Vetëvendosje

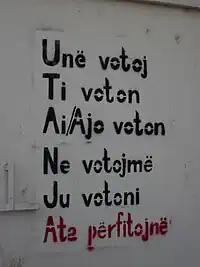
"I vote, you vote, he/she votes, we vote, you vote, they benefit" graffiti in Pristina in 2007, calling for citizens to boycott the upcoming elections

Criticizing UNMIK would become a central theme of Vetëvendosje's activities in the following years leading up to Kosovo's independence. They attempted to delegitimize UNMIK in front of the people of Kosovo by calling it an undemocratic neo-colonial regime whose employees were unelected but nevertheless took executive decisions. They blamed UNMIK for Kosovo's market being flooded by Serbian goods and for the unemployment that resulted from the public enterprises privatization process overseen by UNMIK. In other activities, Vetëvendosje activists opposed the decentralization of local government along ethnic lines and demanded the return of the bodies of missing persons from the Kosovo War, as well as an official apology from Serbia for its crimes committed during the Kosovo War.